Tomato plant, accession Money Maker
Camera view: horizontal (90 deg, fisheye); turntable rotation: 300 degrees
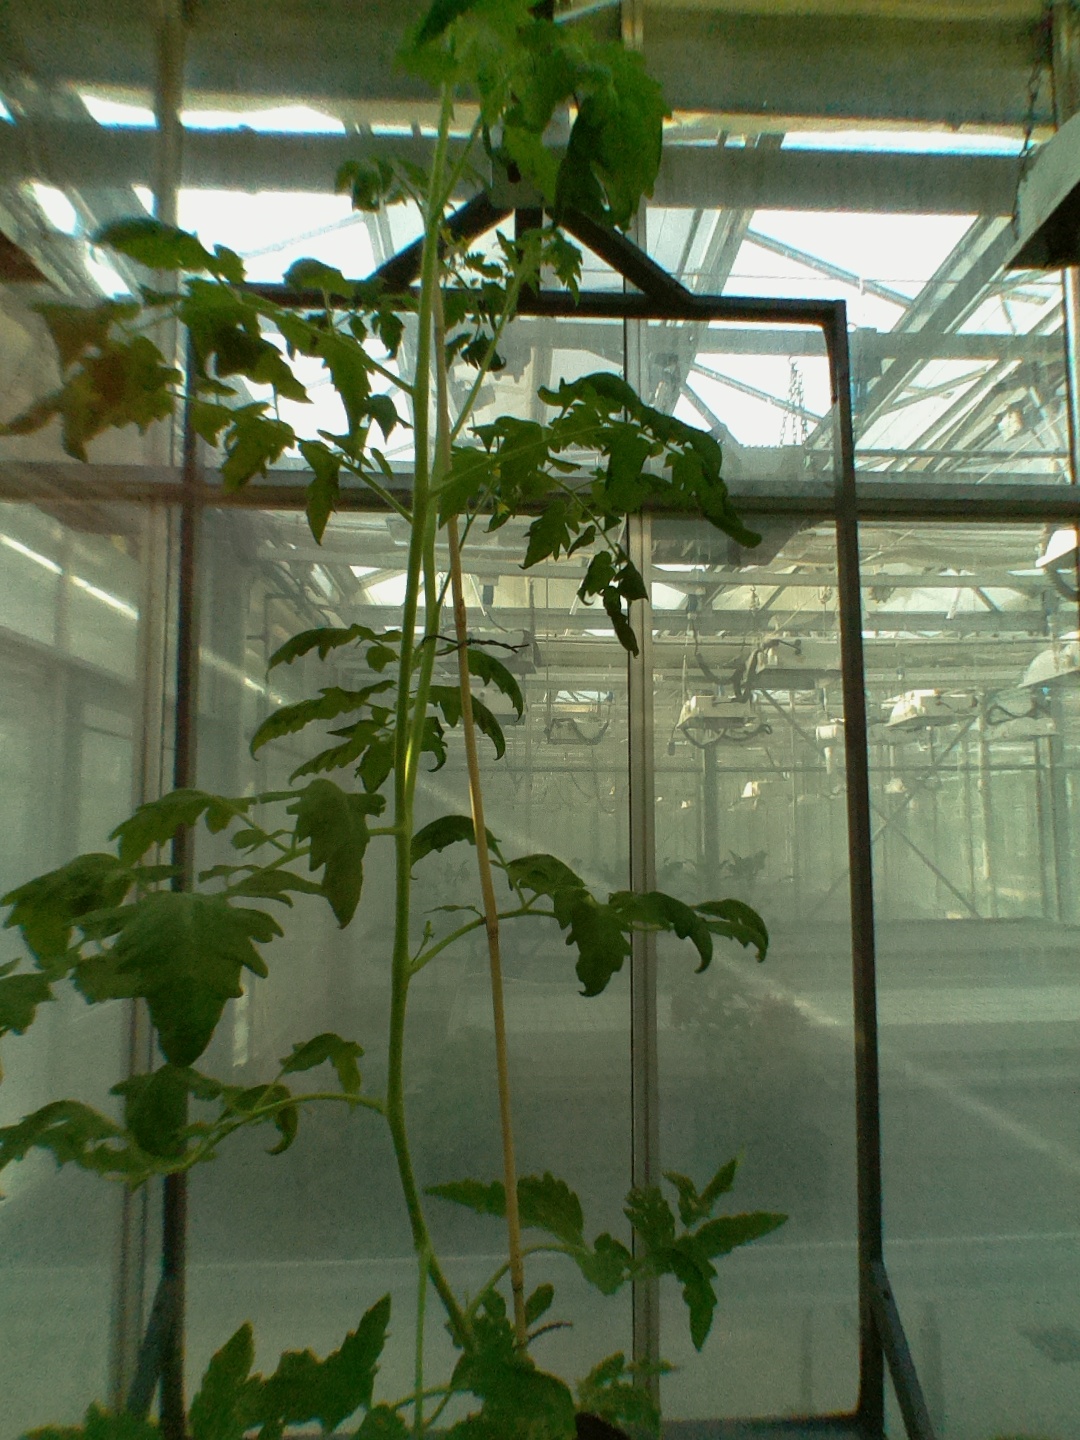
BBCH growth stage 65: Full flowering, 50%-60% of flowers open, first petals falling